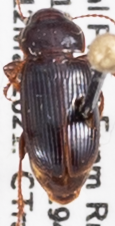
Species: Harpalus desertus
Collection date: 2021-05-12
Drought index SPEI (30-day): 1.382
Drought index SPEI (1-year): -0.476
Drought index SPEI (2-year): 0.23